Berlin Dutchmen

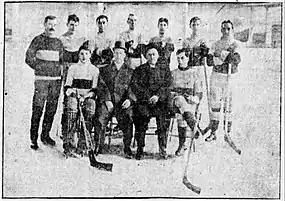
Berlin Dutchmen in 1909–10. Hugh Lehman seated front left.

The Berlin Dutchmen were an early professional ice hockey team operating out of Berlin, Ontario, (renamed Kitchener in 1916) from 1907 in the Ontario Professional Hockey League (OPHL). The Berlin team is notable for challenging the Stanley Cup in 1910 versus the Montreal Wanderers. The dormant team was revived in 1926 as the Kitchener Dutchmen of the Canadian Professional Hockey League. The dormant name was revived in 1947 as the senior Kitchener-Waterloo Dutchmen, notable for winning Canada a bronze medal at the 1956 Olympics and a silver medal at the 1960 Olympics. The minor junior Kitchener Dutchmen continue the name today.